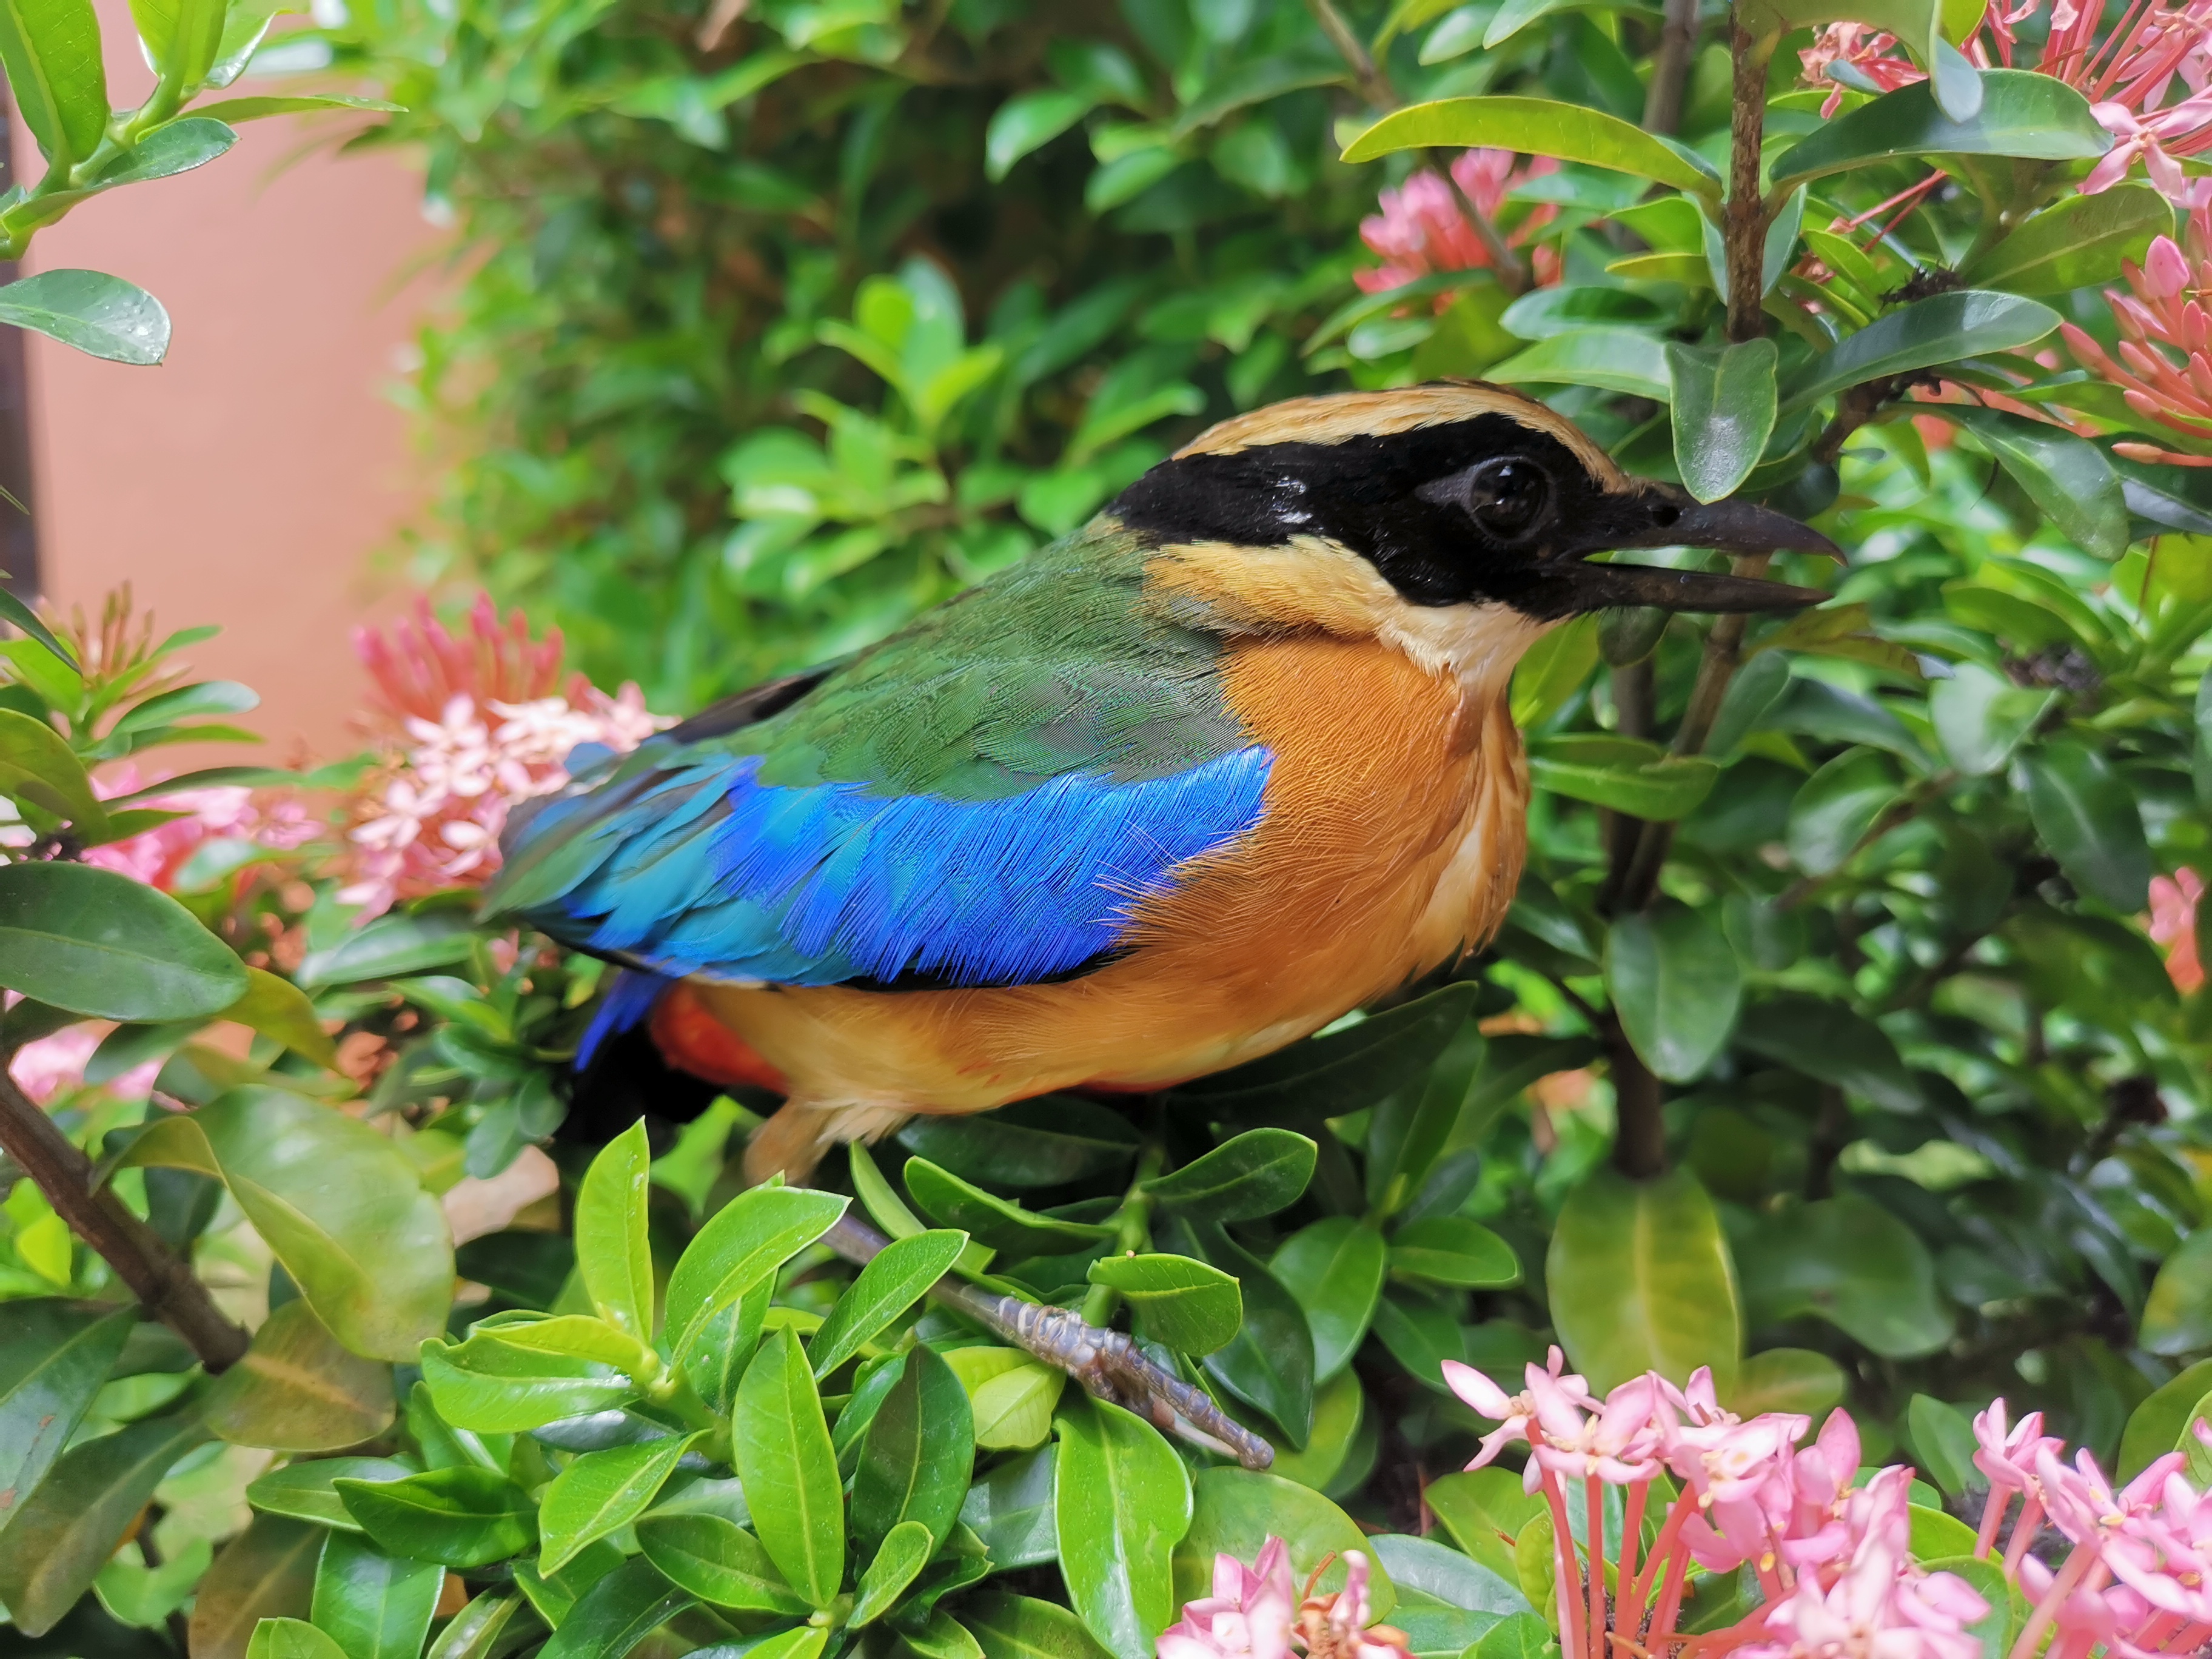
bird, tropical bird, tropical birds Moluccan pitta, beautiful birds, beautiful bird, wildlife, nature, colorful birds, plant, flower, botany, beak, groundcover, songbird, electric blue, perching bird, spring, garden, annual plant, shrub